Ed Wood (film)

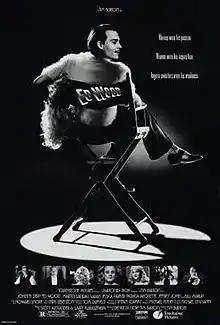
Theatrical release poster

Ed Wood is a 1994 American biographical comedy-drama film directed and produced by Tim Burton and starring Johnny Depp as the eponymous cult filmmaker. The film concerns the period in Wood's life when he made his best-known films as well as his relationship with actor Bela Lugosi, played by Martin Landau. Sarah Jessica Parker, Patricia Arquette, Jeffrey Jones, Lisa Marie, and Bill Murray are among the supporting cast.